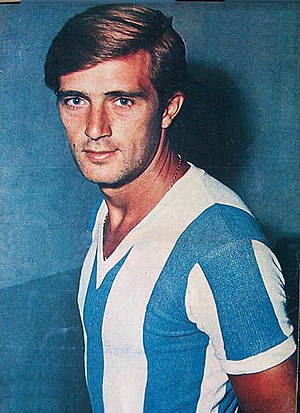
Døde i 2020 / Juli
Døde i 2020 er en liste over notable personer, der er afgået ved døden i 2020.